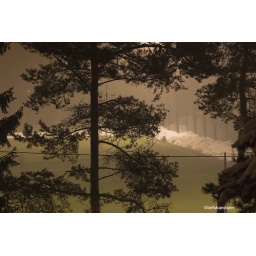
A peek out of my bedroom window - the football field in evening fog.